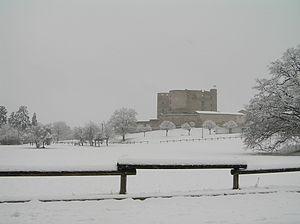
Montrond-les-Bains est une commune française située dans le département de la Loire en région Auvergne-Rhône-Alpes.